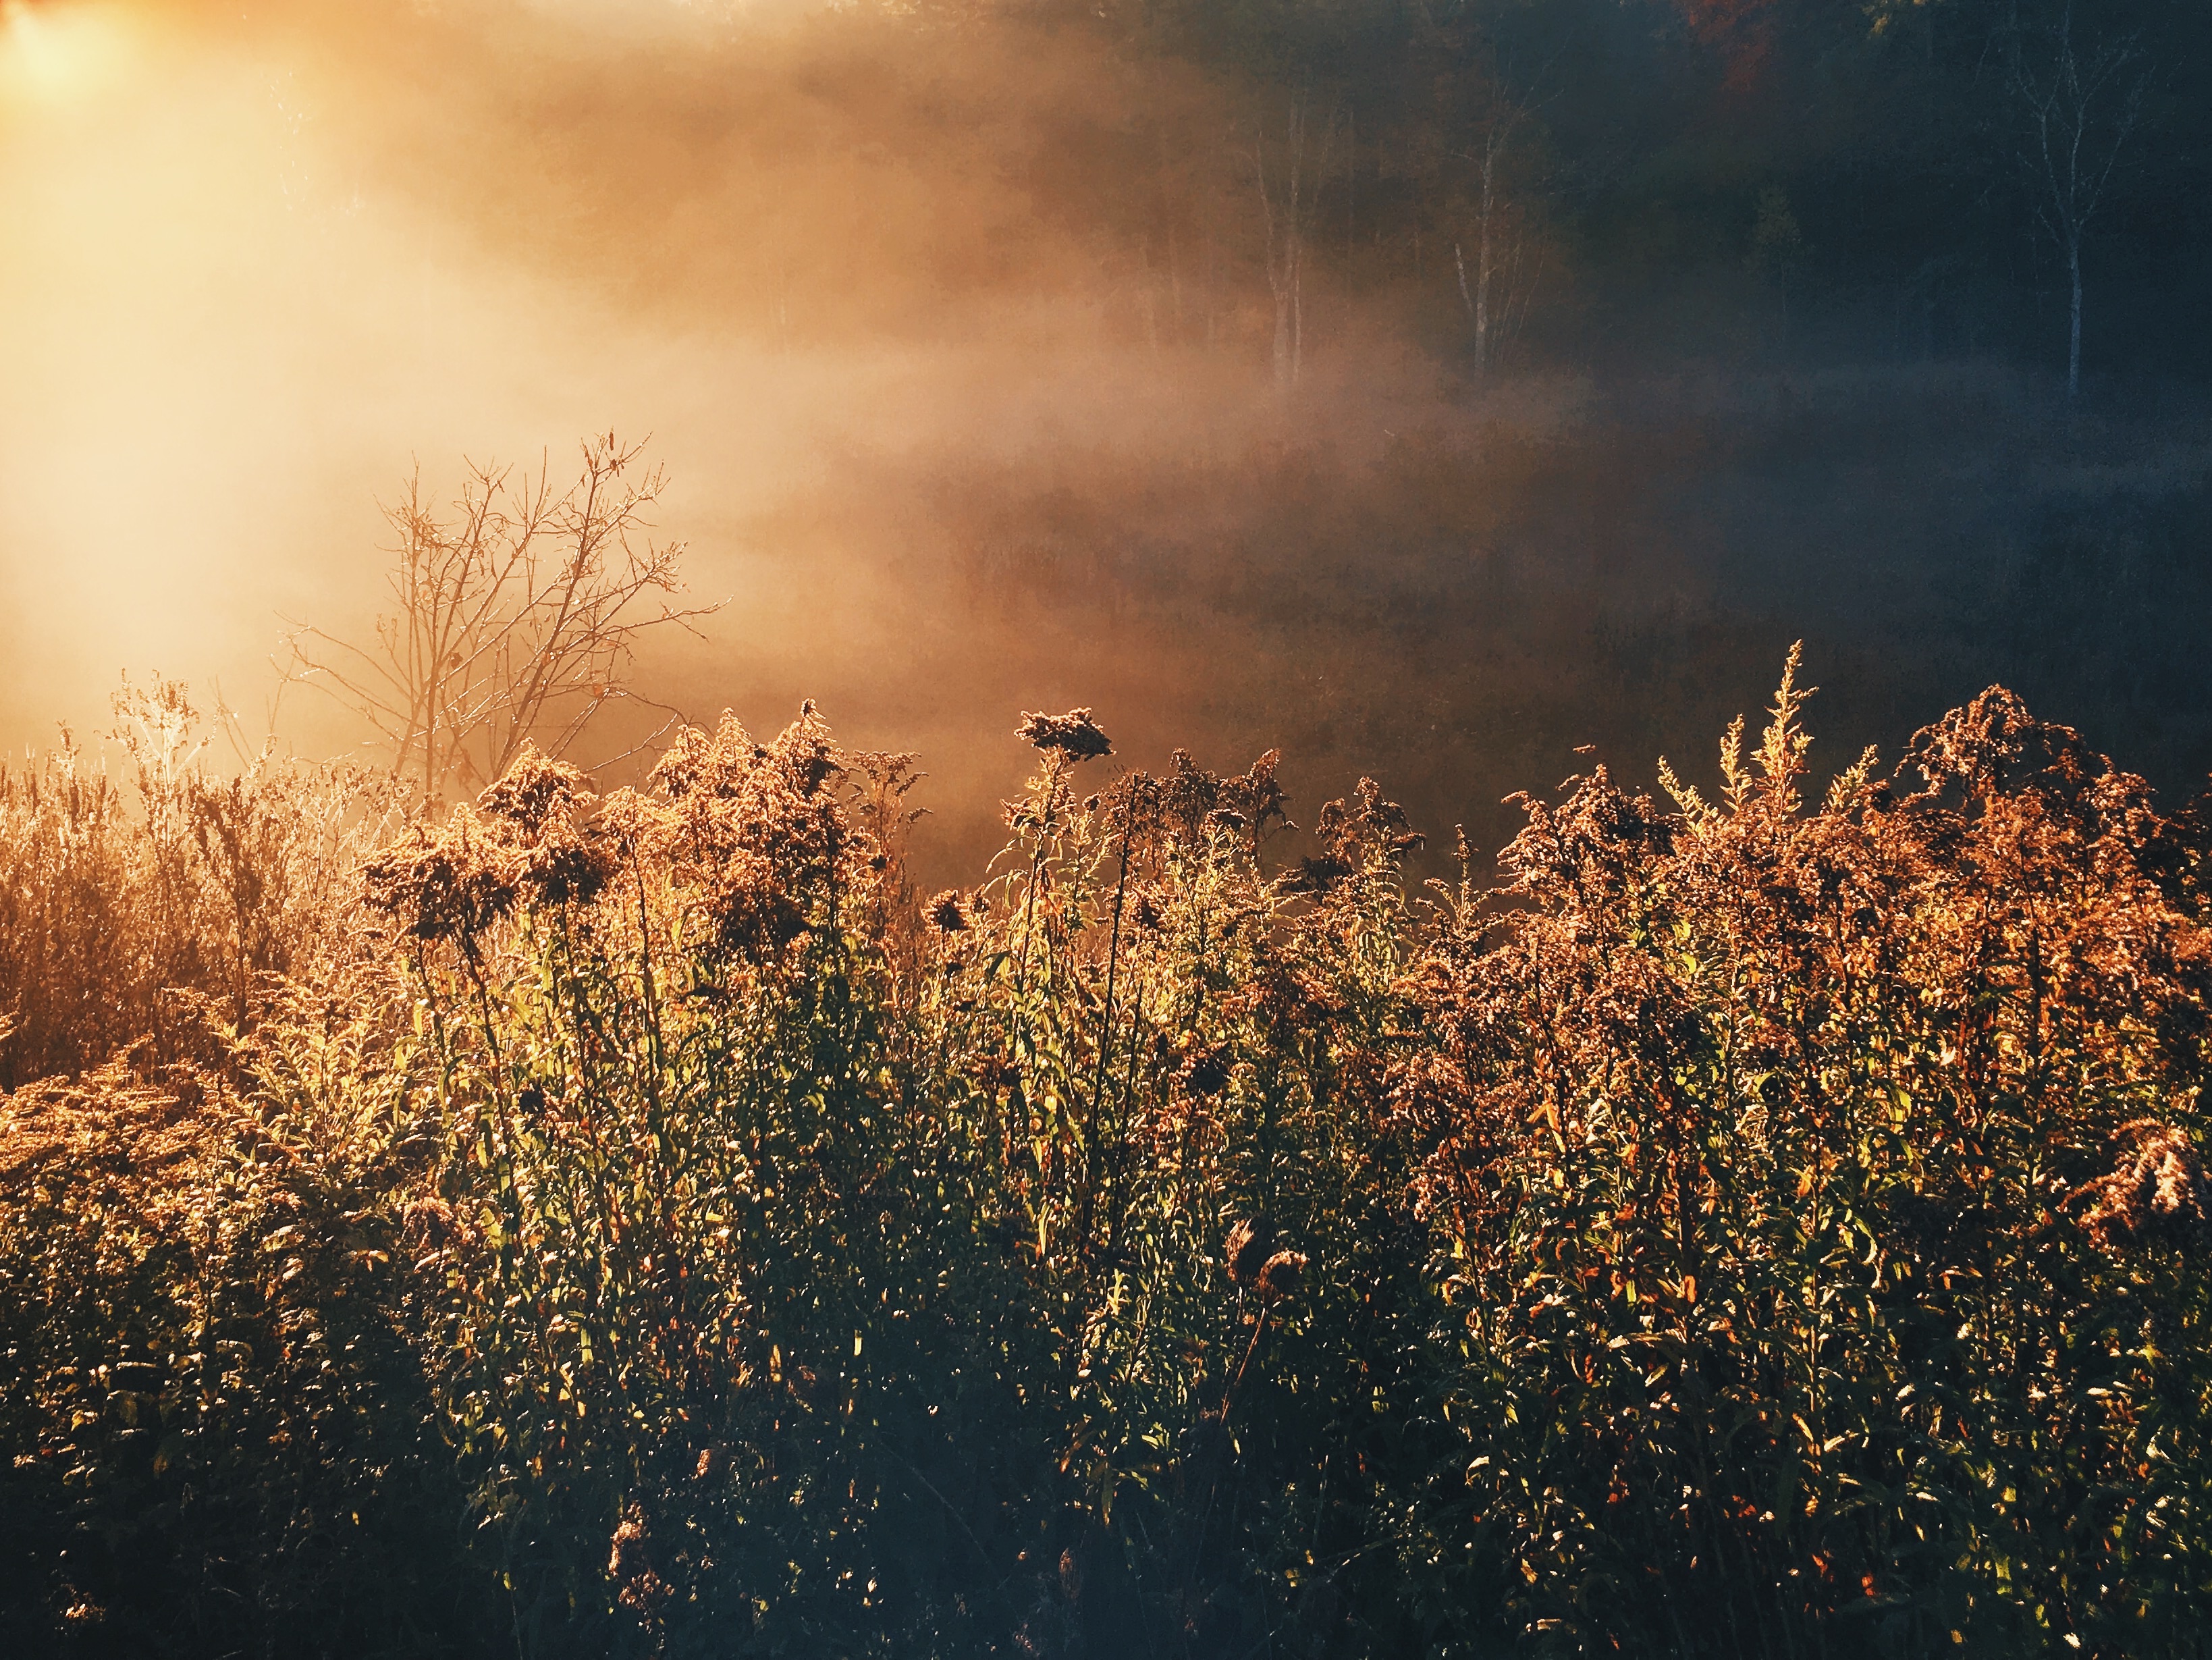
tree, nature, grass, light, cloud, plant, sky, sunrise, sunset, mist, night, sunlight, morning, leaf, flower, dawn, dusk, evening, reflection, autumn, season, atmospheric phenomenon